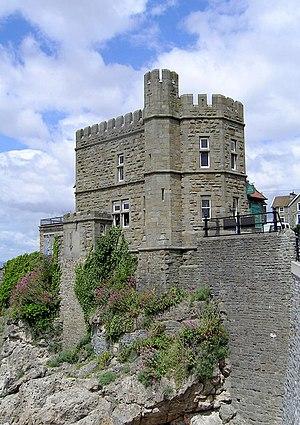
Clevedon est une ville et une paroisse civile dans l'autorité unitaire du North Somerset, qui fait partie du comté cérémonial du Somerset, en Angleterre. Entre 1974 et 1996, elle était dans le comté d'Avon. La ville compte près de 22 000 habitants.